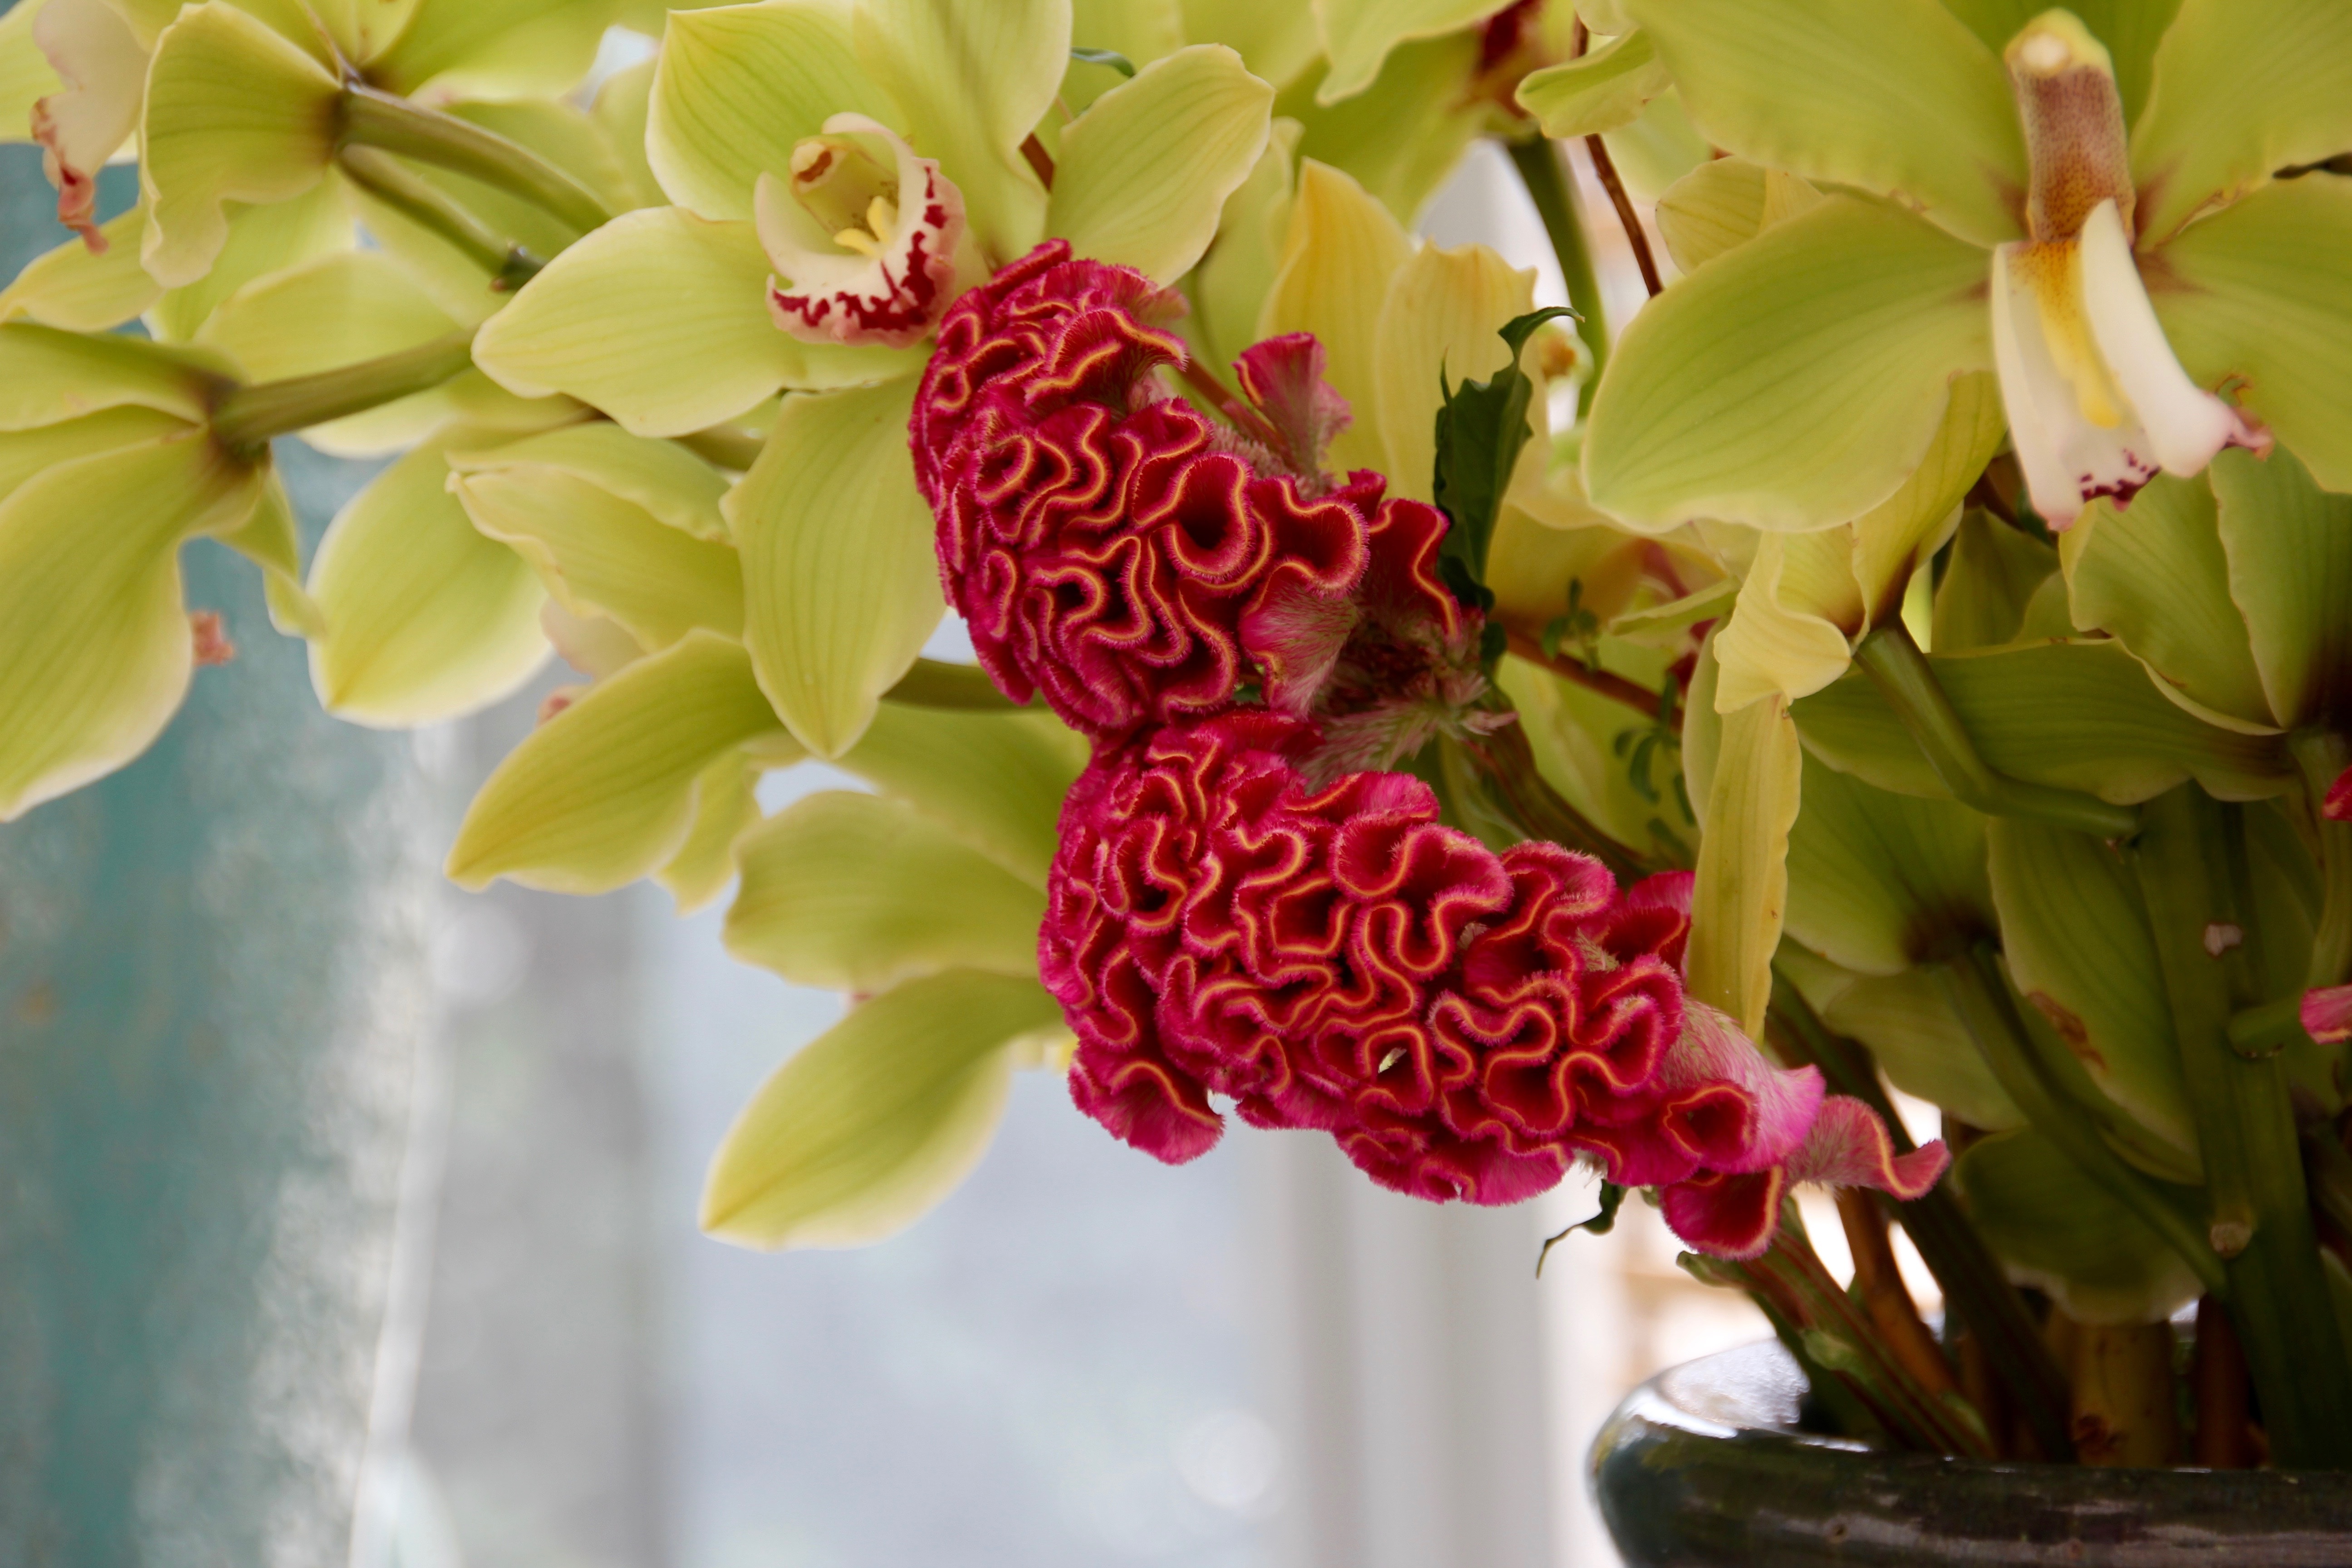
blossom, plant, flower, petal, red, botany, flora, floristry, macro photography, flowering plant, celosia, flower bouquet, cut flowers, celosia argentea, floral design, cristata group, brain flower, land plant, flower arranging